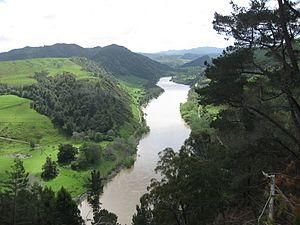
Le fleuve Whanganui est le troisième plus long cours d'eau de la Nouvelle-Zélande. Il est situé dans la partie sud de l'île du Nord dans la région de Manawatu-Wanganui, il se déverse dans le détroit de Cook après un parcours de 290 km.